Danilo Gentili

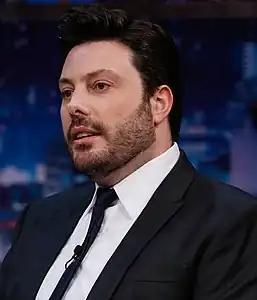
Gentili in May 2019

Danilo Gentili Júnior (born 27 September 1979) is a Brazilian comedian, television host, writer, cartoonist, and businessman.